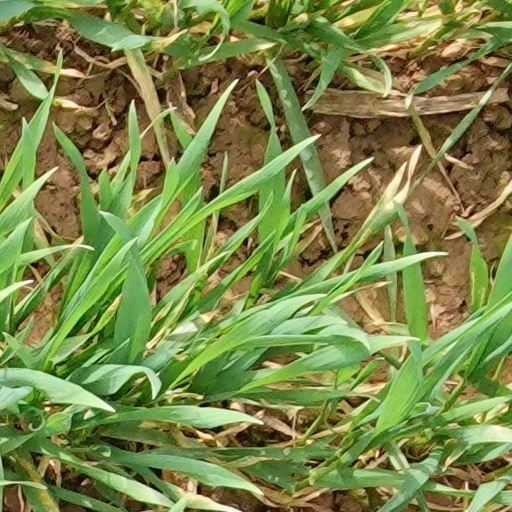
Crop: wheat